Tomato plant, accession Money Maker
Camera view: horizontal (90 deg, fisheye); turntable rotation: 300 degrees
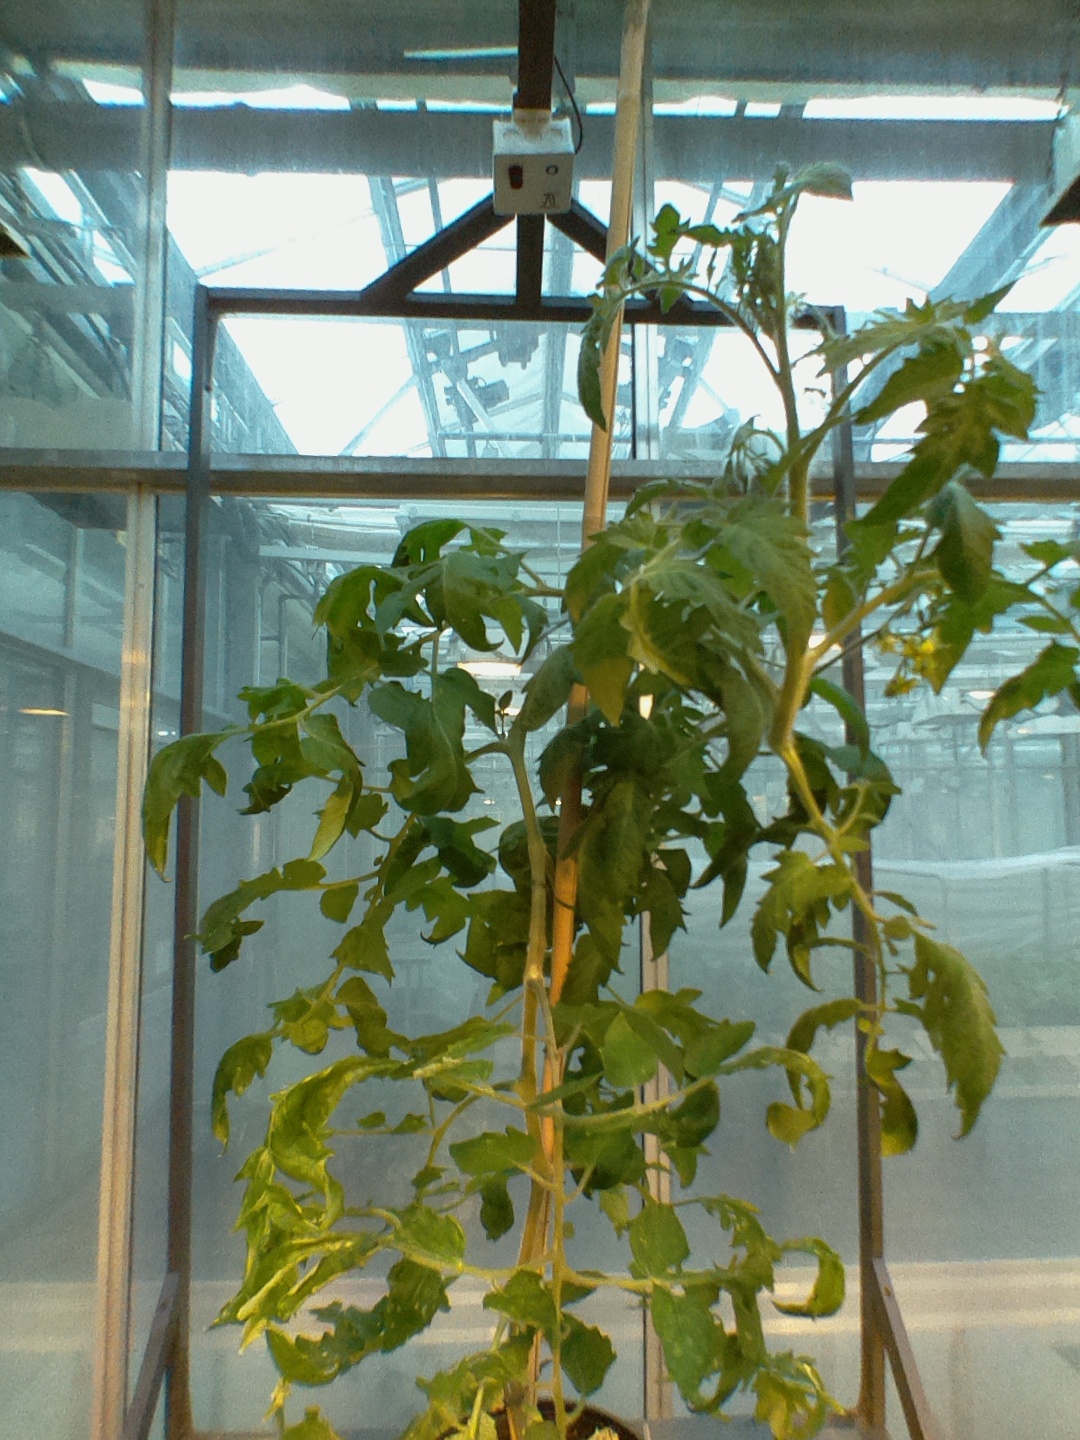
BBCH growth stage 71: 10%-20% of final fruit size